Saudi Arabian Military Forces

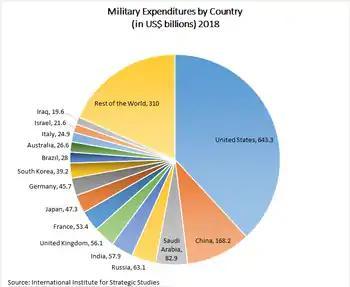
A pie chart showing global military expenditures by country for 2018, in US$ billions, according to the International Institute for Strategic Studies.

Spending on defense and security has increased significantly since the mid-1990s and was about US$67 billion in 2013. Saudi Arabia ranks among the top five nations in the world in government spending for its military, representing about 9% of GDP in 2013. Its modern, high-technology arsenal makes Saudi Arabia among the world's most densely armed nations, with its military equipment being supplied primarily by the United States, France, and Britain. According to SIPRI, in 2010–14 Saudi Arabia became the world's second largest arms importer, receiving four times more major arms than in 2005–2009. Major imports in 2010–14 included 45 combat aircraft from the United Kingdom, 38 combat helicopters from the U.S., 4 tanker aircraft from Spain and over 600 armored vehicles from Canada. Saudi Arabia has a long list of outstanding orders for arms, including 27 more combat aircraft from the United Kingdom, 154 combat aircraft from the U.S. and a large number of armoured vehicles from Canada.